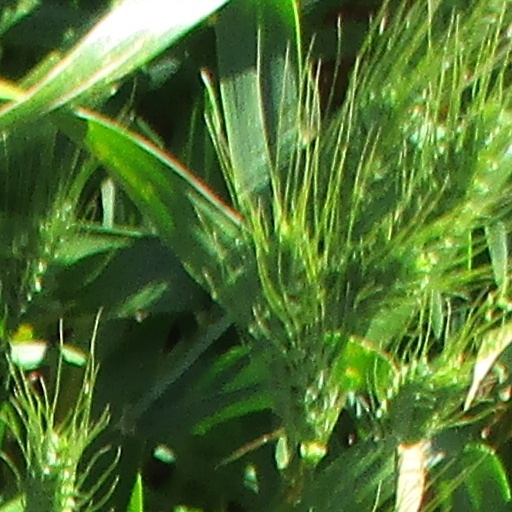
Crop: wheat